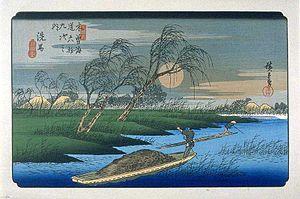
Seba-juku était la trente et unième des soixante-neuf stations du Nakasendō. Elle est située au centre de la ville moderne de Shiojiri, préfecture de Nagano au Japon.
Les 69 stations du Nakasendō à Sanjō Ōhashi dans Kyoto. La route couvre approximativement 534 km et constitue une voie de commerce alternative à la route de Tōkaidō.